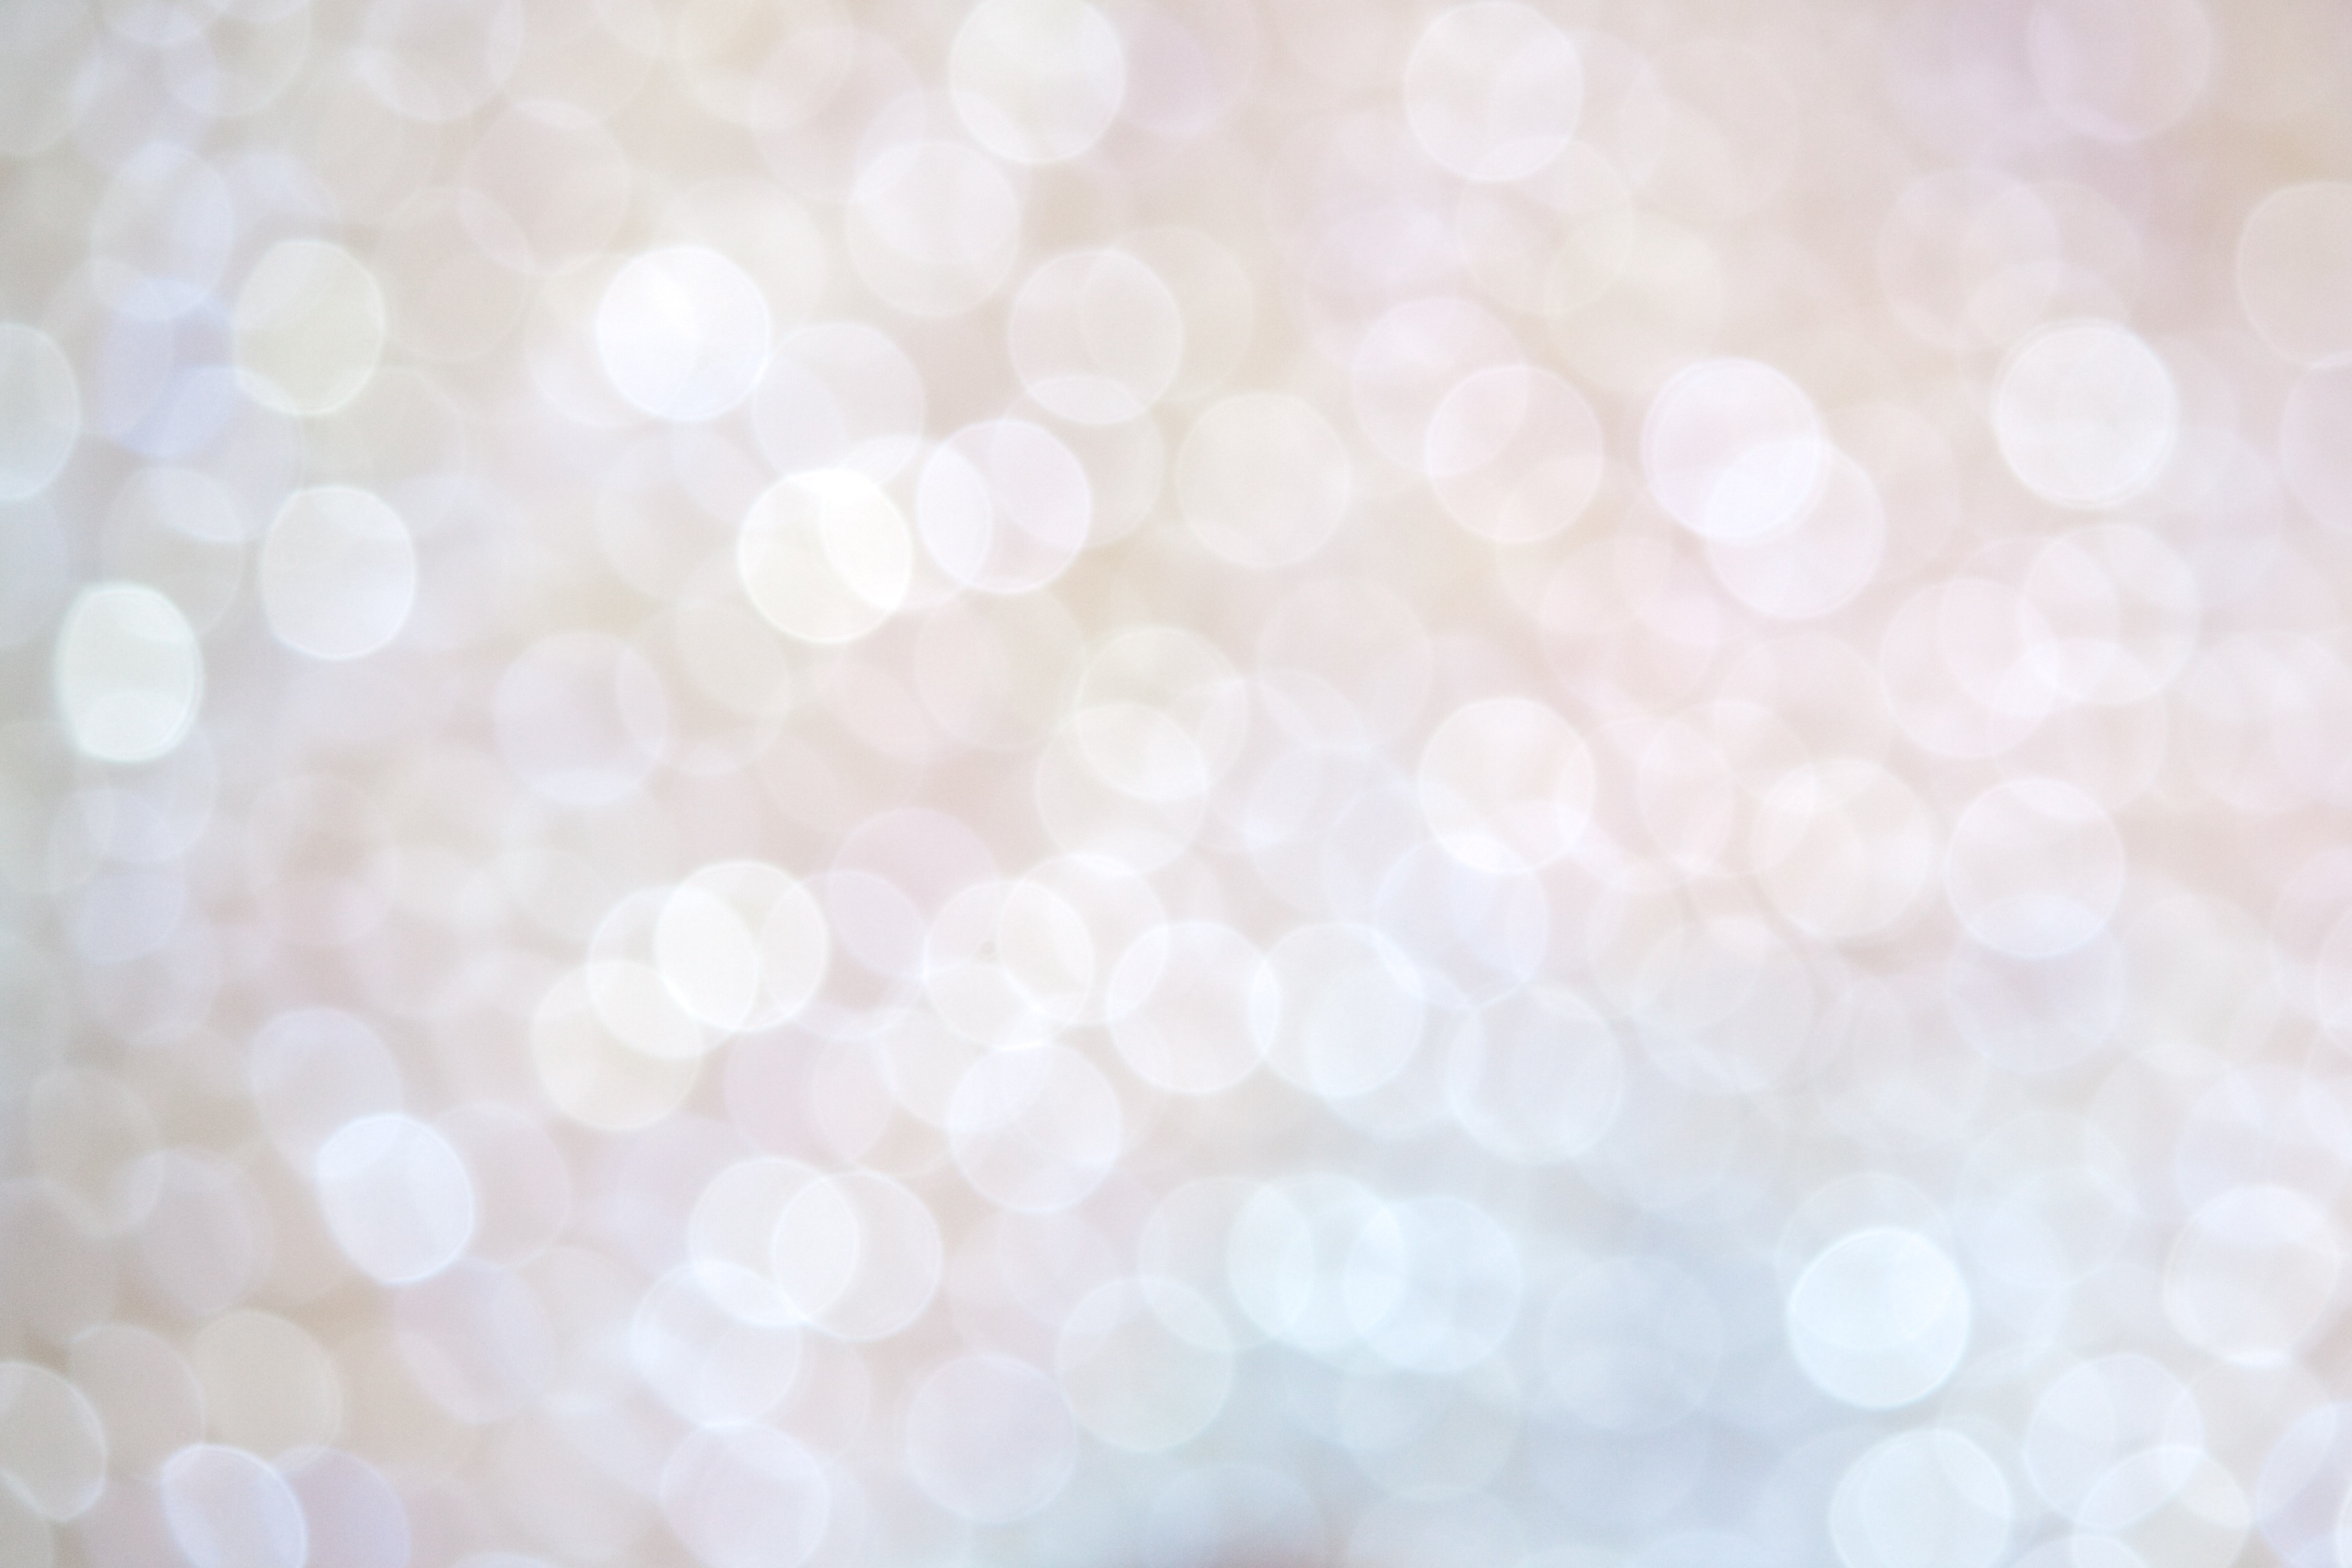
bokeh, white, texture, petal, ceiling, pattern, line, circle, sparkle, background, shape, flooring